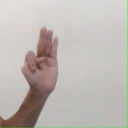
अक्षर: भ